Anambra State

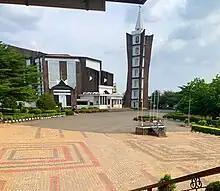
All Saints Anglican Cathedral, Onitsha.

Igbo Ukwu Museum: Igbo Ukwu is an ancient town known for its astonishing metal crafts; it continues to attract tourists to see its bronze artifacts. First noticed in 1938, the bronzes were later excavated by Thurstan Shaw (an English archaeologist). They have been dated to the 9th century, and are of high value and historic relevance.